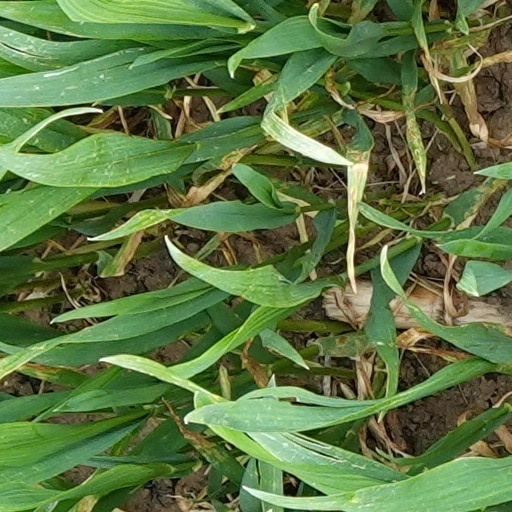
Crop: wheat